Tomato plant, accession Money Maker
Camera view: bottom (45 deg); turntable rotation: 240 degrees
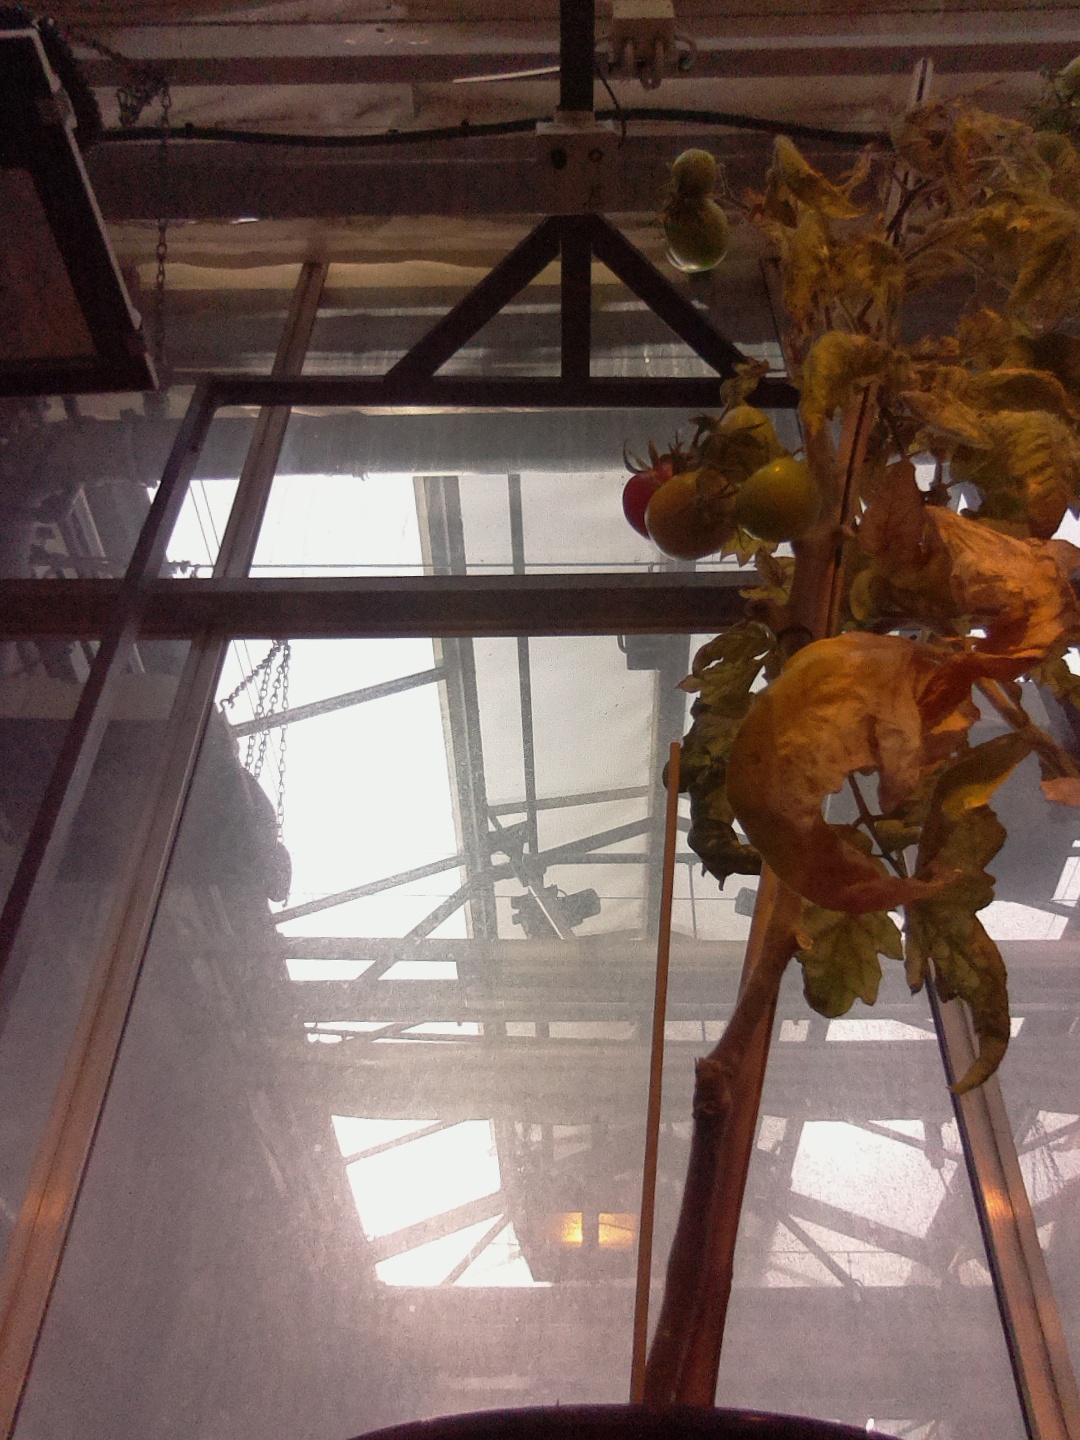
BBCH growth stage 83: 30%-40% of fruits show typical fully ripe color